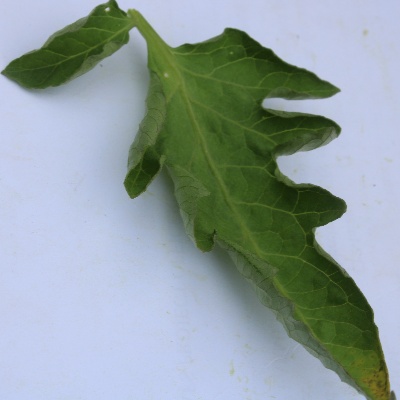
Crop: Tomato
Condition: leaf curl